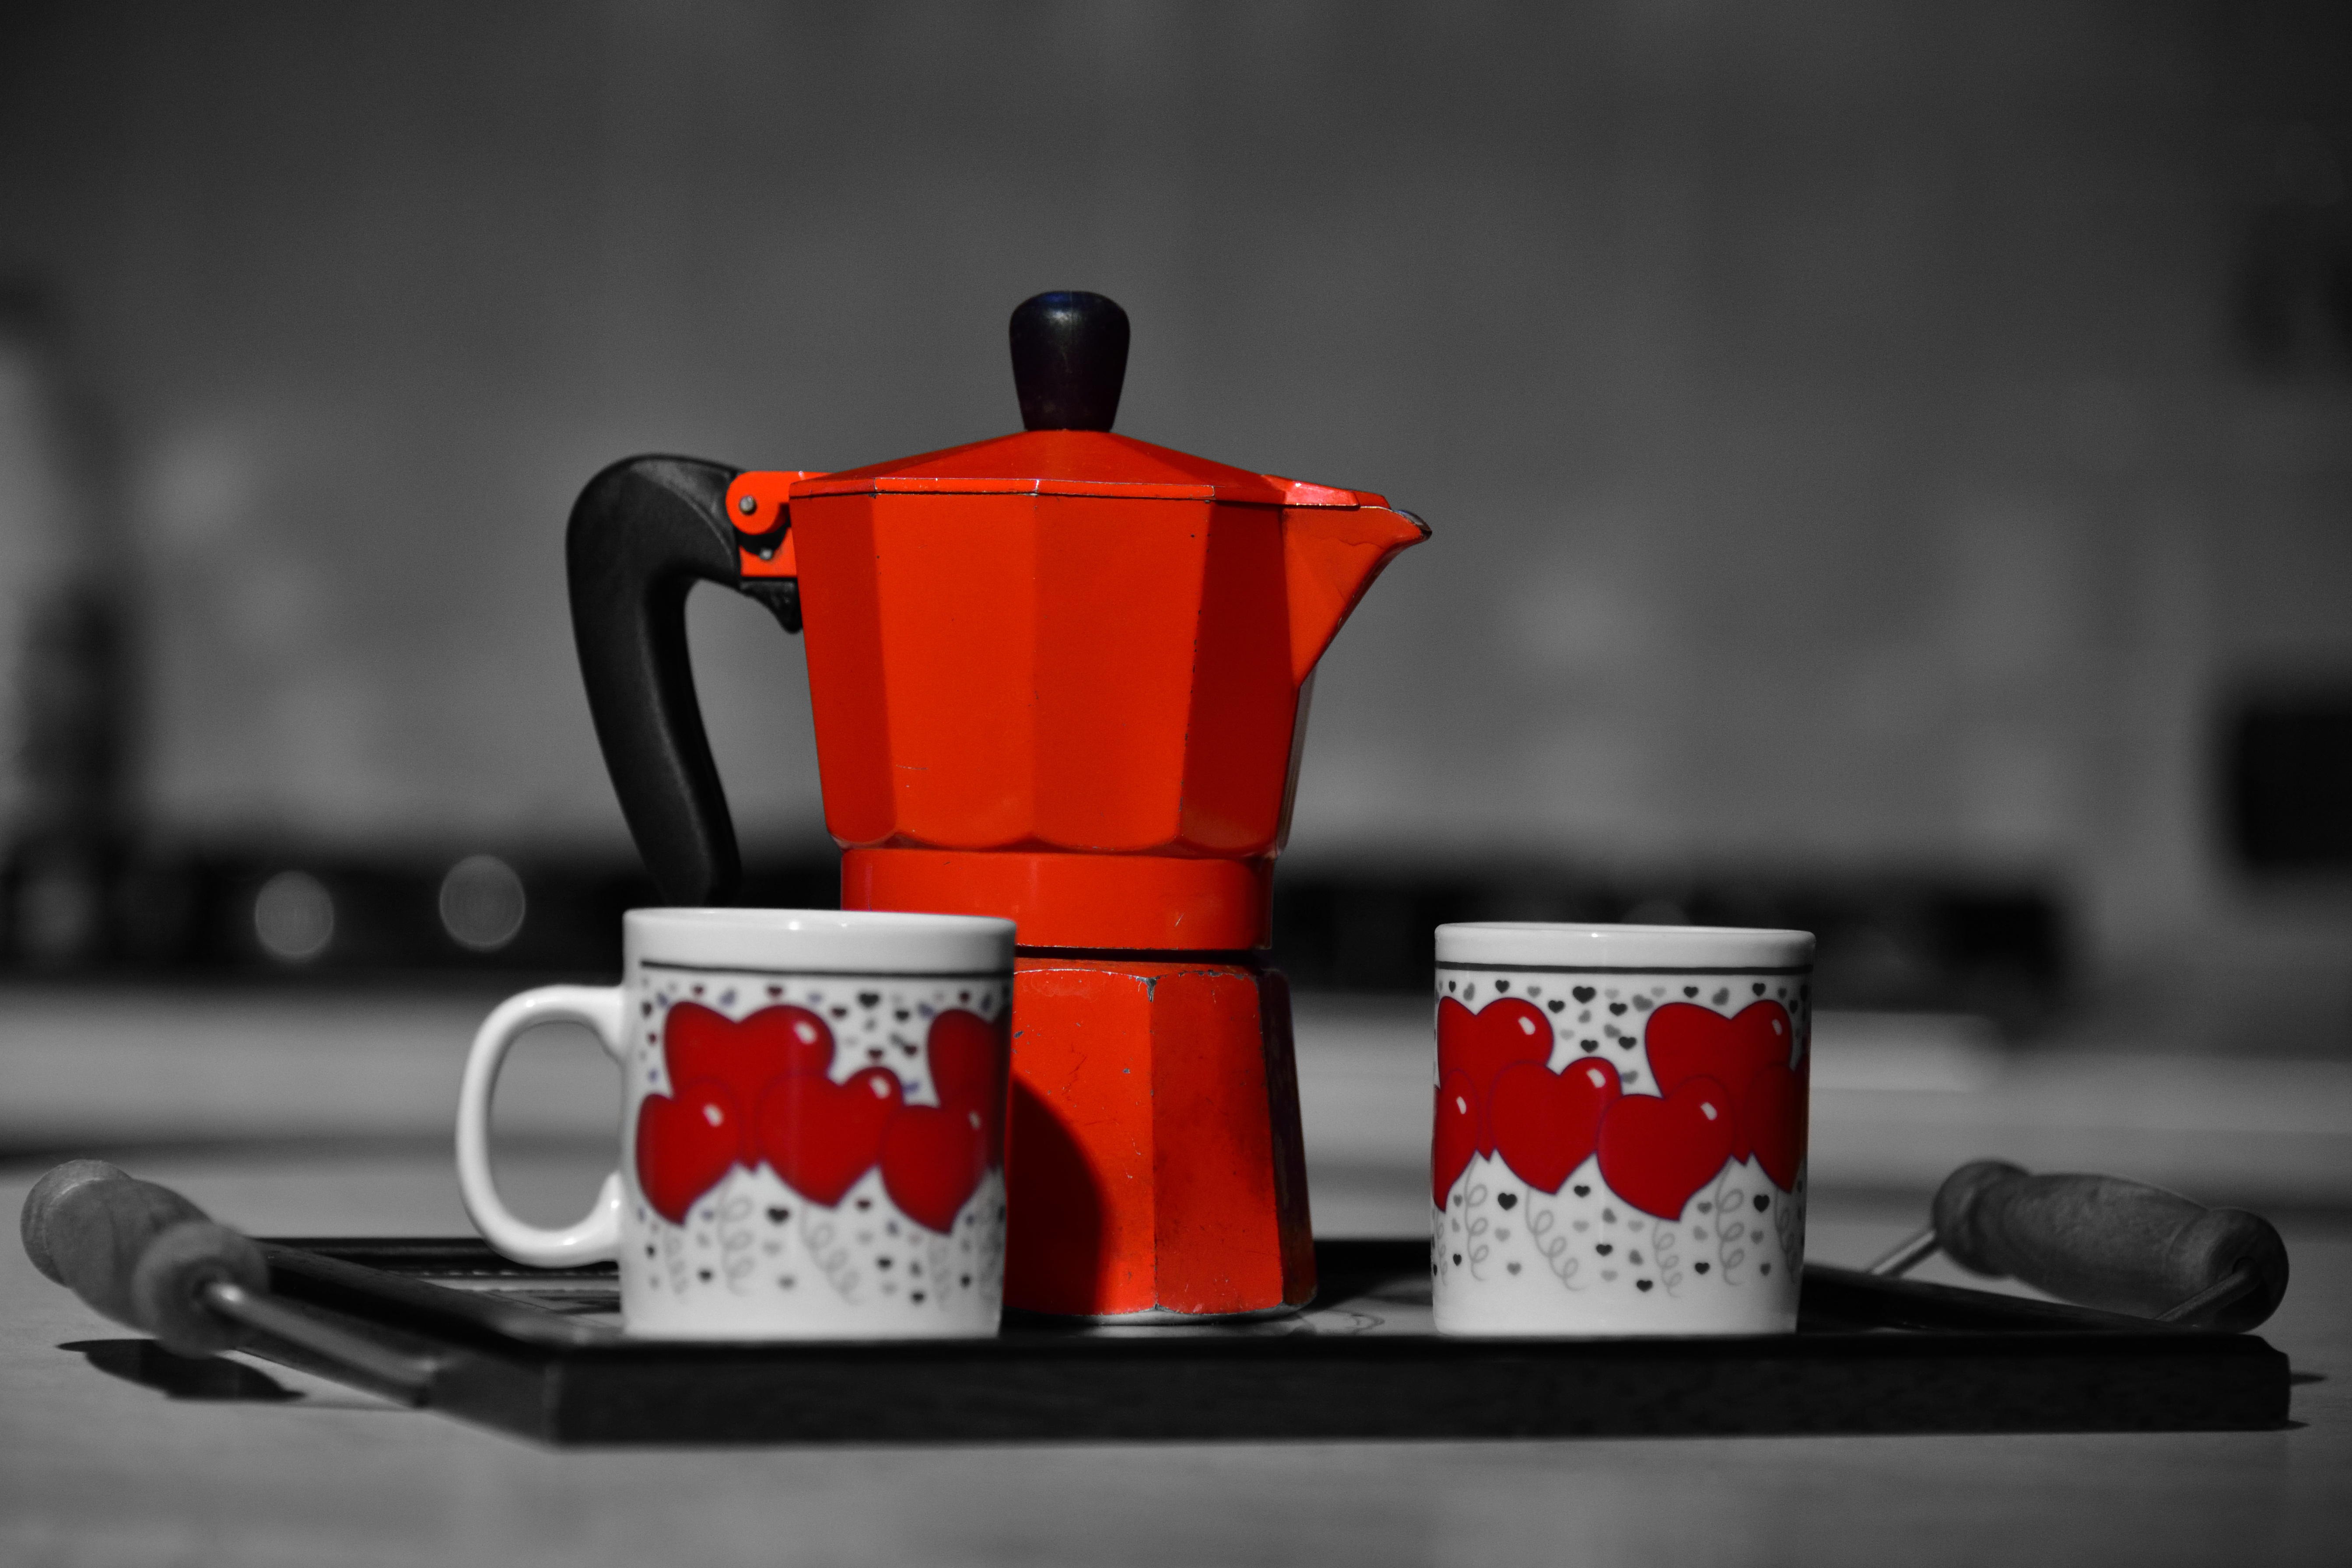
coffee, red, drink, breakfast, bialetti, still life photography, moka